The Martyr of Antioch

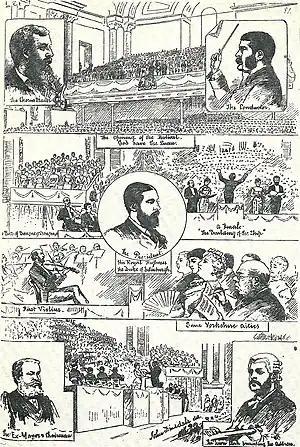
Sullivan (top right) and colleagues at the 1880 Leeds festival where "The Martyr of Antioch" was premiered

"The Martyr of Antioch" is rarely performed today, though two recordings are available. A professional recording was made at the International Gilbert and Sullivan Festival in 2000, and an amateur recording was issued by The Sir Arthur Sullivan Society in the 1980s. In addition, various selections from the work have been recorded over the past few decades. The work's orchestra parts were lost after the performance in 2000, but a critical edition of the score was published in 2017, edited by Robin Gordon-Powell and Martin Wright, with orchestral parts and vocal scores published in 2018.